Julio César Uribe

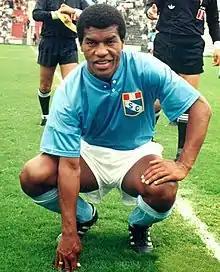
Uribe playing for Sporting Cristal

Julio César Uribe Flores (born May 9, 1958) is a Peruvian football manager and former player who played as an attacking midfielder or a second striker.